Marah horridus

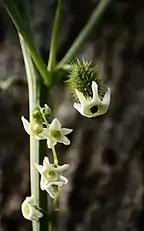
Flowers and developing fruit

"Marah horridus" is a perennial vine growing from a large, branched tuber. It produces a climbing stem with tendrils and many lobed, rounded leaves. The flowers are white. The fruit is an oblong, densely prickly capsule long, containing 6-24 seeds, each long.